Pedro Henrique (footballer, born January 1992)

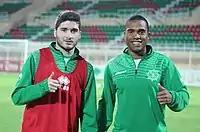
Pedro Henrique Oliveira and Ángel Carrascosa Muñoz - Al-Oruba SC

On 10 March 2013, he signed a two-month contract with Petrolina-based Campeonato Pernambucano club, Petrolina Social Futebol Clube. He made his debut for the Petrolina-based club on 14 March 2013 in a 2013 Campeonato Pernambucano match in 0–0 draw against Sport Club do Recife and scored his first goal on 31 March 2013 in a 1–1 draw against Belo Jardim Futebol Clube. He made 12 appearances and scored 2 goals in the 2013 Campeonato Pernambucano.